Itchen Navigation

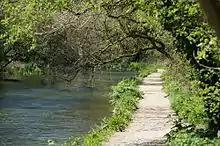
The Itchen Navigation below Withymead Lock, showing the footpath

The newer technologies of road and rail led to the navigation falling into disuse. Some lengths of the system were drained or allowed to overgrow with vegetation. Increasingly the difference between the canal and the river became less obvious, although it is still possible to identify remains of the original locks. The threat to the remains which the construction of the M3 motorway posed spurred the Winchester Tenants and Residents Association and the local branch of the Inland Waterways Association into action in 1975, with both suggesting that the waterway could be restored. The two groups later co-operated, and the Itchen Navigation Preservation Society was formed.